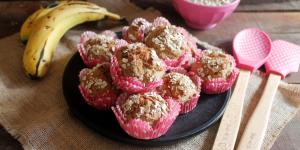
magdalenas de avena y platano